Alkali metal nitrate

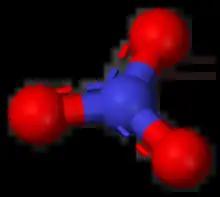
The nitrate ion

Alkali metal nitrates are chemical compounds consisting of an alkali metal (lithium, sodium, potassium, rubidium and caesium) and the nitrate ion. Only two are of major commercial value, the sodium and potassium salts. They are white, water-soluble salts with melting points ranging from 255 °C to 414 °C on a relatively narrow span of 159 °C